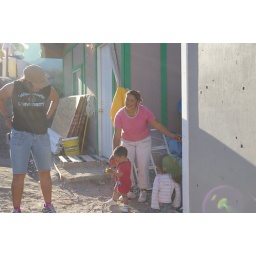
Site 14 outside Tecate Mexico building a house by the TKA students.